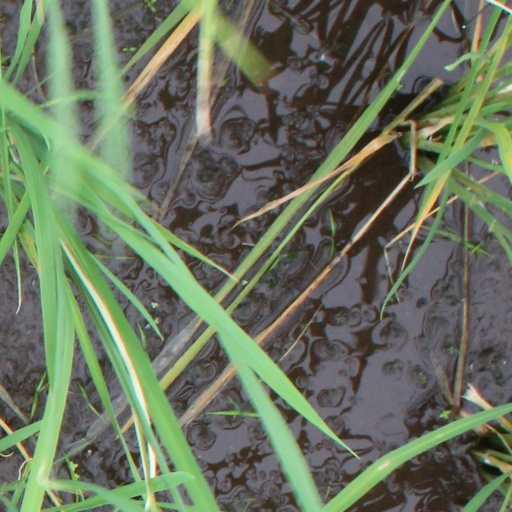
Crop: rice